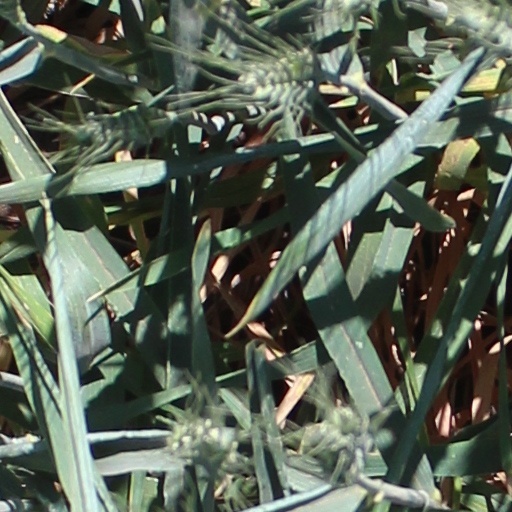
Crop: wheat